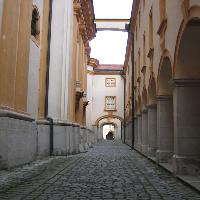
Weather: cloudy or overcast